Military history of the Acadians

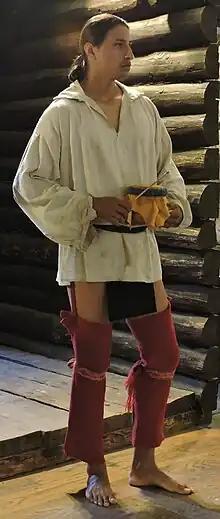
Recreation of part of the clothing issued to the Canadian Milice (Acadians) Delivered by The Governor General Frontenac from the 17th century

In the March 1713 Treaty of Utrecht, the French ceded "all Nova Scotia or Acadie, with its ancient boundaries, as also the city of Port Royal, now called Annapolis Royal, and all other things in those parts, which depend on the said lands and islands" to the British, but retained "the island called Cape Breton, as also all others, both in the mouth of the river of St. Lawrence, and in the gulph of the same name" with exception of the "island called Newfoundland with the adjacent islands," which "shall from this time forward belong of right wholly to Britain". For whatever reason, most Acadians refused to swear an oath of loyalty to Queen Anne or, later, King George. Thus were fifty years of nearly uninterrupted conflict to start, which were only to be punctuated by the expulsion of the Acadians.